Holton Taxol total synthesis

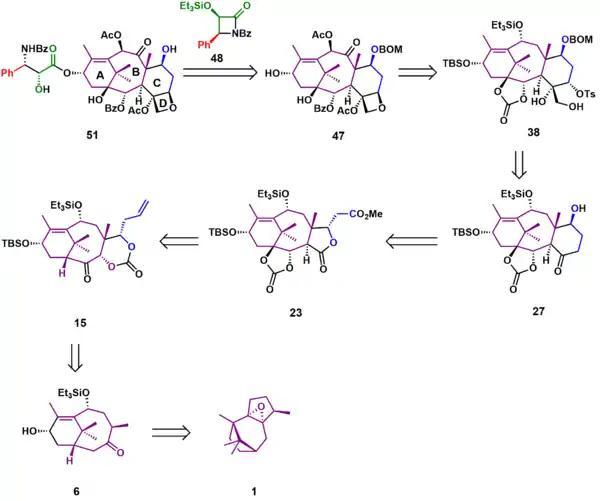
Retrosynthetic analysis for the Holton Taxol total synthesis.

As shown in Scheme 1, the first steps in the synthesis created the bicyclo[5.3.1]undecane AB ring system of Taxol. Reaction of epoxide 1 with tert-butyllithium removed the acidic α-epoxide proton, leading to an elimination reaction and simultaneous ring-opening of the epoxide to give allylic alcohol 2. The allylic alcohol was epoxidized to epoxyalcohol 3 using tert-butyl hydroperoxide and titanium(IV)tetraisopropoxide. In the subsequent reaction, the Lewis acid boron trifluoride catalyzed the ring opening of the epoxide followed by skeletal rearrangement and an elimination reaction to give unsaturated diol 4. The newly created hydroxyl group was protected as the triethylsilyl ether (5). A tandem epoxidation with meta-chloroperbenzoic acid and Lewis acid-catalyzed Grob fragmentation gave ketone 6, which was then protected as the tert-butyldimethylsilyl ether 7 in 94% yield over three steps.